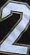
Number: 2